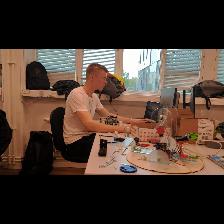
Label: Human